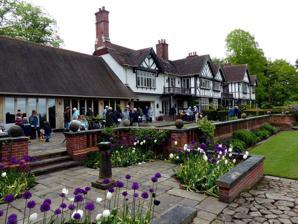
Building: Manley Knoll
Country: United Kingdom
Year built: 1912
Historic site in Cheshire, England Manley Knoll Location Manley, Cheshire , England Coordinates 53°14′51″N 2°43′55″W / 53.24752°N 2.73196°W / 53.24752; -2.73196 Listed Building – Grade II Official name Manley Knoll Designated 28 June 2000 Reference no. 1380568 Location in Cheshire Manley Knoll gardens Manley Knoll is a small country house north of the village of Manley , Cheshire , England. It was designed in 1912 for Llewellyn Jones. Its construction was interrupted by the First World War. In 1922 the interior was remodelled for the Demetriades family by the Manchester architect James Henry Sellers . In the 1920s a billiard room was added. The house is constructed in buff-brown brick with orange brick dressings, and some timber framing and roughcast . The roofs are tiled. Its architectural style has been described as Arts and Crafts , or eclectic Vernacular Revival. It has an irregular linear plan. The entrance front is asymmetrical, in two storeys, with an off-centre porch. To the left of the porch is a timber-framed projection, and to the right is a staircase bay and a service bay. In the garden front are four timber-framed gables with a central loggia over which is a balcony. Each of the gables is decorated with different Cheshire patterns. The house is recorded in the National Heritage List for England as a designated Grade II listed building . Manley Knoll is situated adjacent to another small country house called Manley Wood, which was built in 2001 on the former site of Sunnybank Farm. The two sites used to be one, with a road leading between, but this road is now unusable. See also Cheshire portal Listed buildings in Manley, Cheshire References